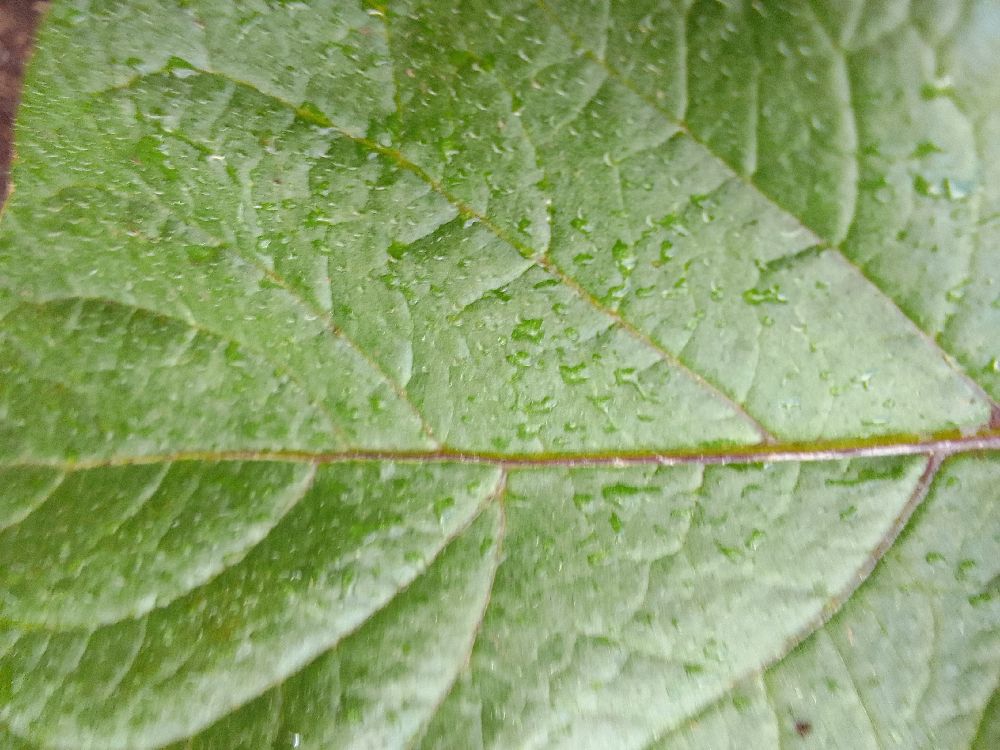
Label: Healthy